Windows Messenger service

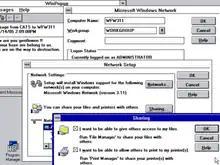
WinPopup, shown in the background, first appeared in Windows for Workgroups, together with several other network applications.

Messenger service was a network-based system notification Windows service by Microsoft that was included in some earlier versions of Microsoft Windows.